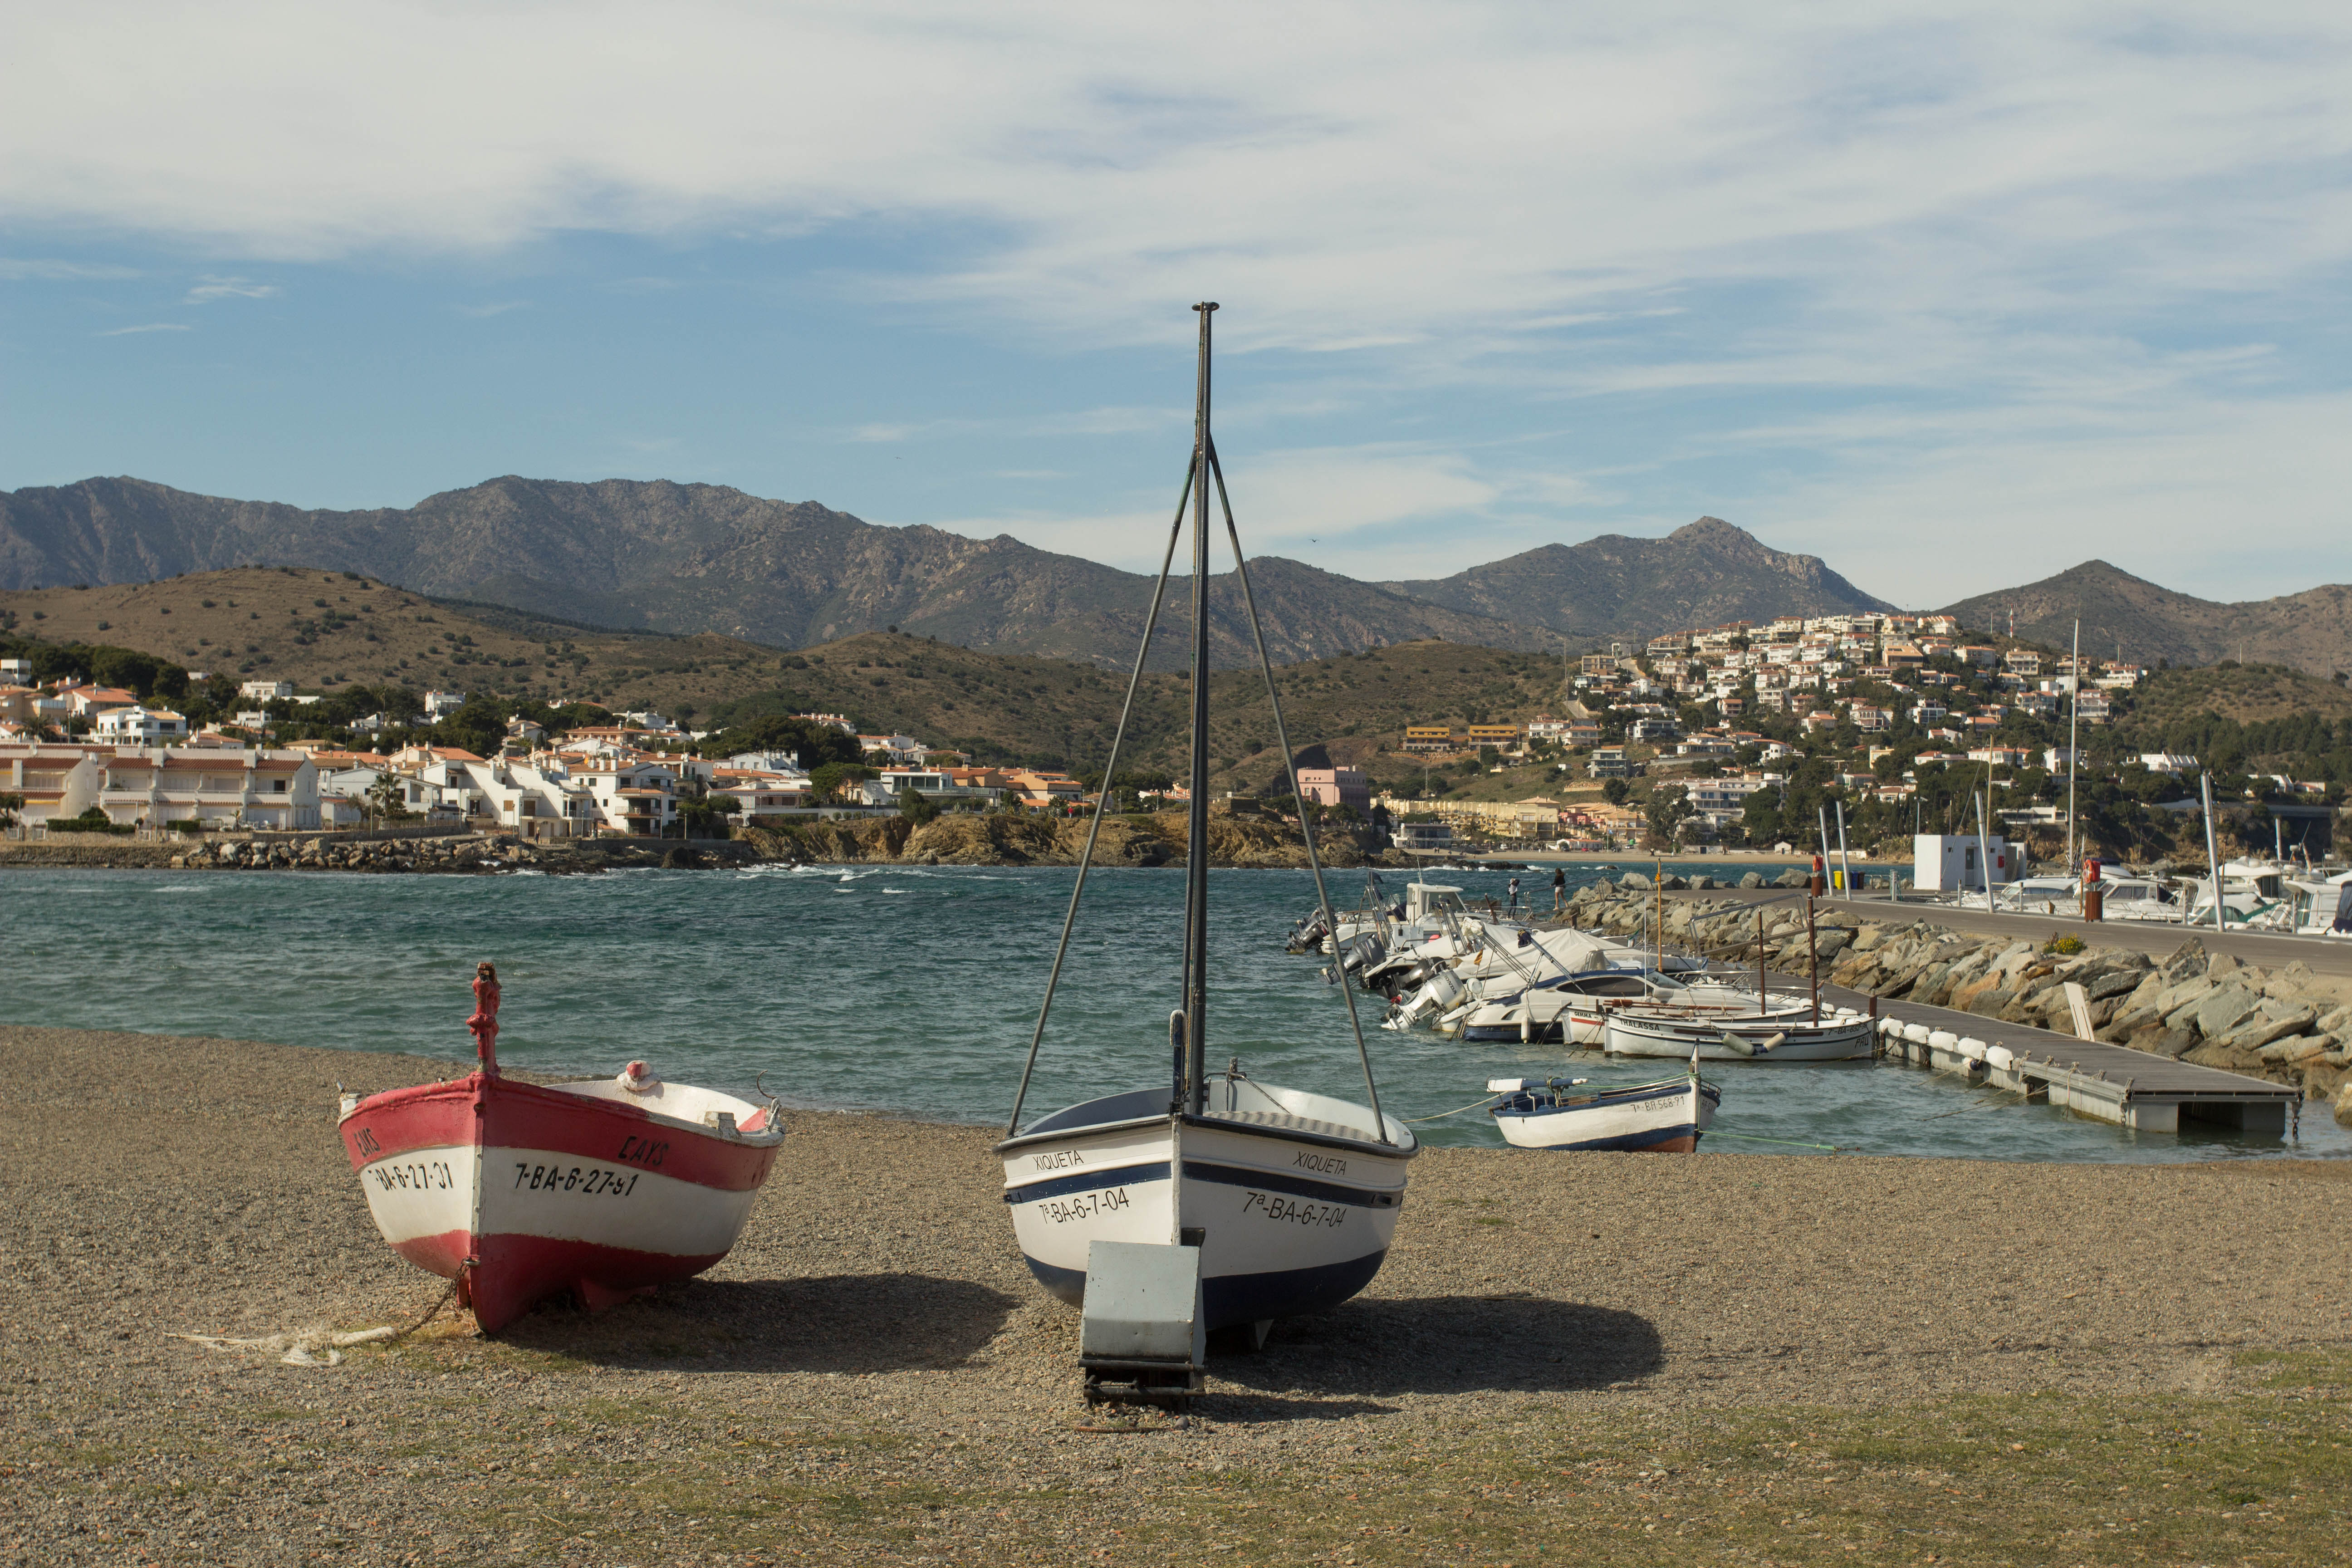
beach, landscape, sea, coast, dock, boat, shore, lake, pier, vacation, village, vehicle, bay, harbor, marina, port, body of water, boating, mountains, houses, boats, cape